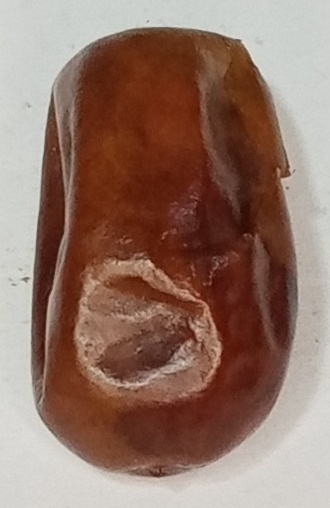
Variety: fasli-toto
Size: large
Grade: grade-1